Yizre'el

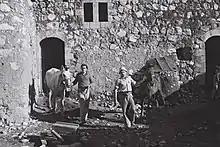
Kibbutz stable in 1949, former house in Zir'in

Yizre'el is a kibbutz in north-eastern Israel. Located in the Jezreel Valley near Afula, it falls under the jurisdiction of Gilboa Regional Council. In it had a population of .